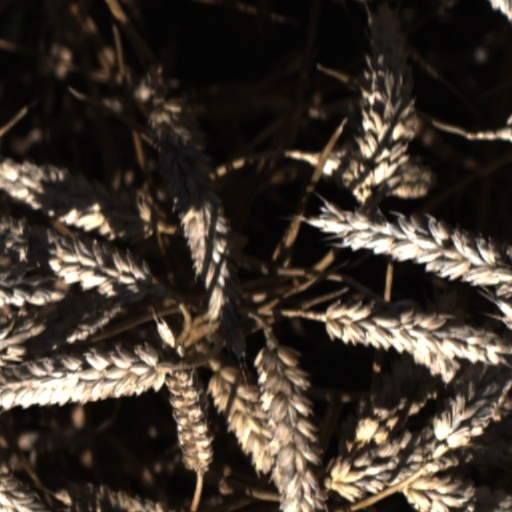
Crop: wheat